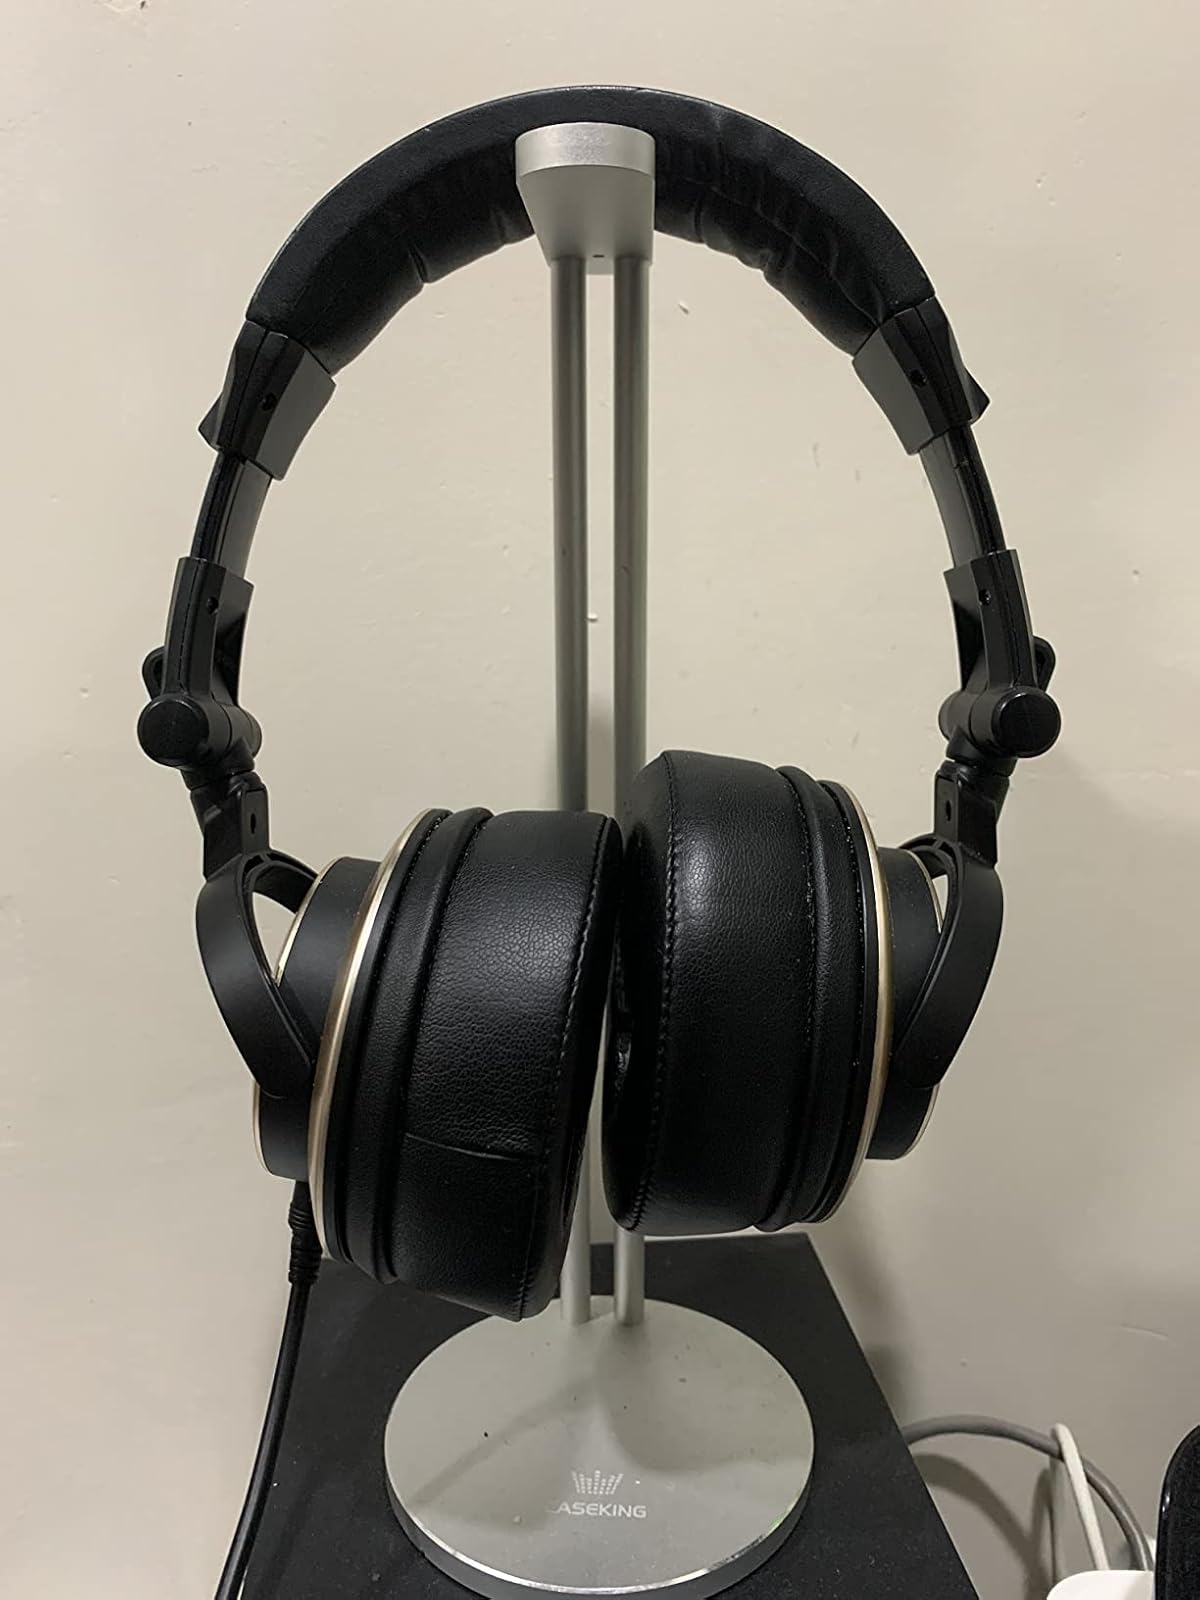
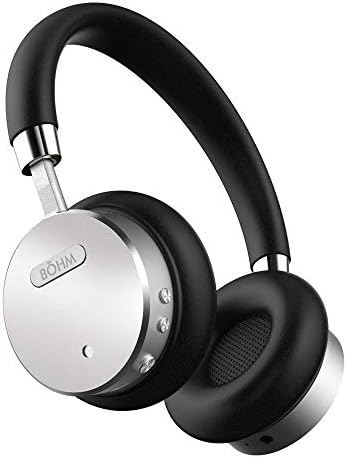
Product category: headphones
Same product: no